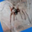
Label: spider